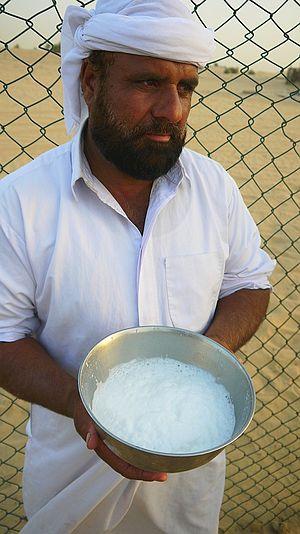
Lait de chamelle frais à Dubaï, Émirats arabes unisUnknown
Le lait de chamelle ou lait de dromadaire est le lait produit par les femelles camélidés pour nourrir leurs petits.